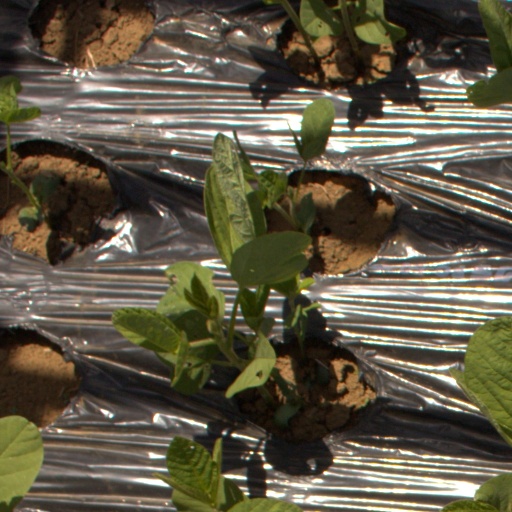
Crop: Jerusalem artichoke